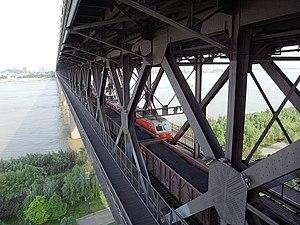
Premier pont de Wuhan sur le Yangzi
L’histoire du transport ferroviaire en Chine a commencé à la fin du XIXᵉ siècle pendant la dynastie Qing. Depuis lors, il est devenu l'un des plus grands réseaux ferroviaires au monde.